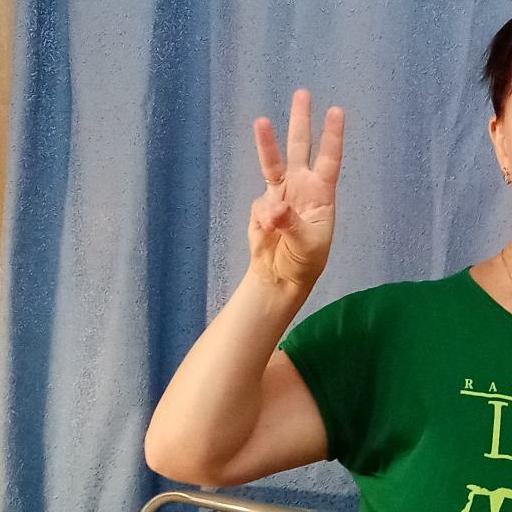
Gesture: three